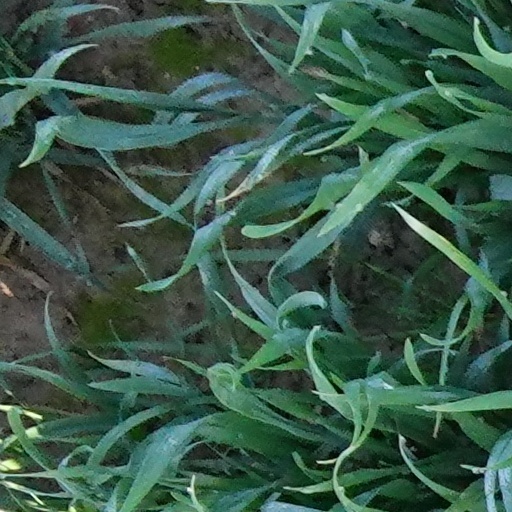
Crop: wheat